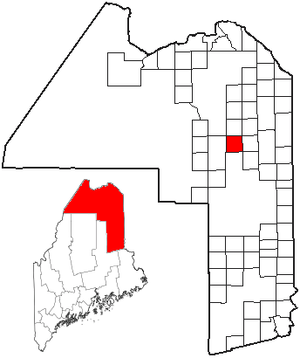
Castle Hill est une ville située dans l’État américain du Maine, dans le comté d’Aroostook.